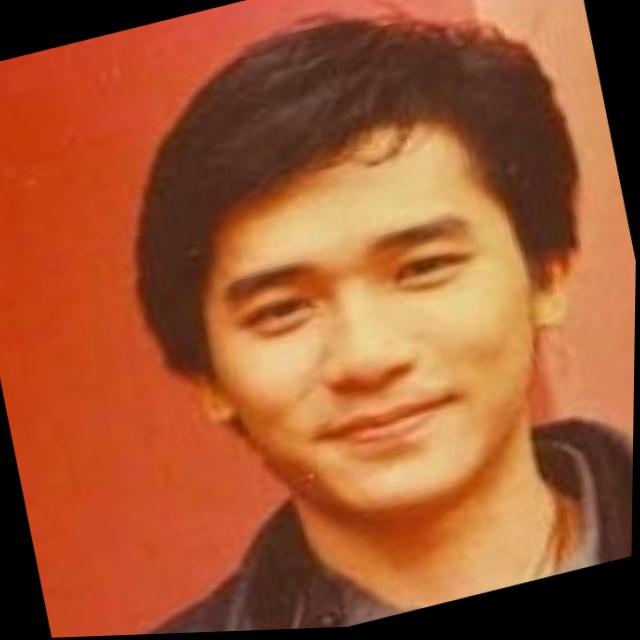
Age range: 21-44